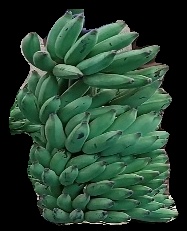
Variety: elakki-bale
Grade: grade1